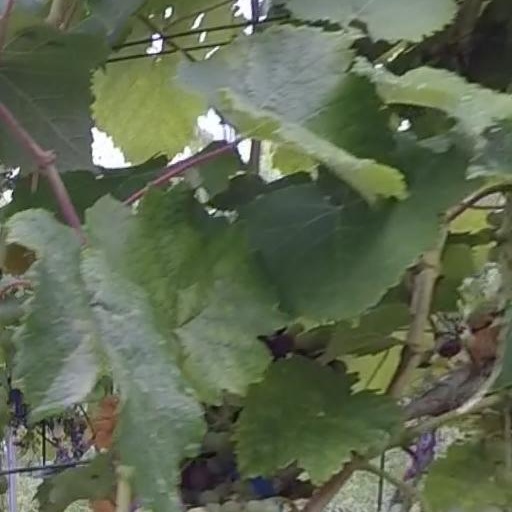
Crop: grape